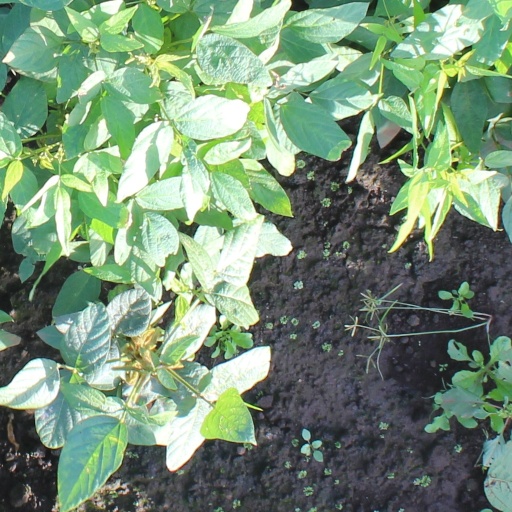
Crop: soybean